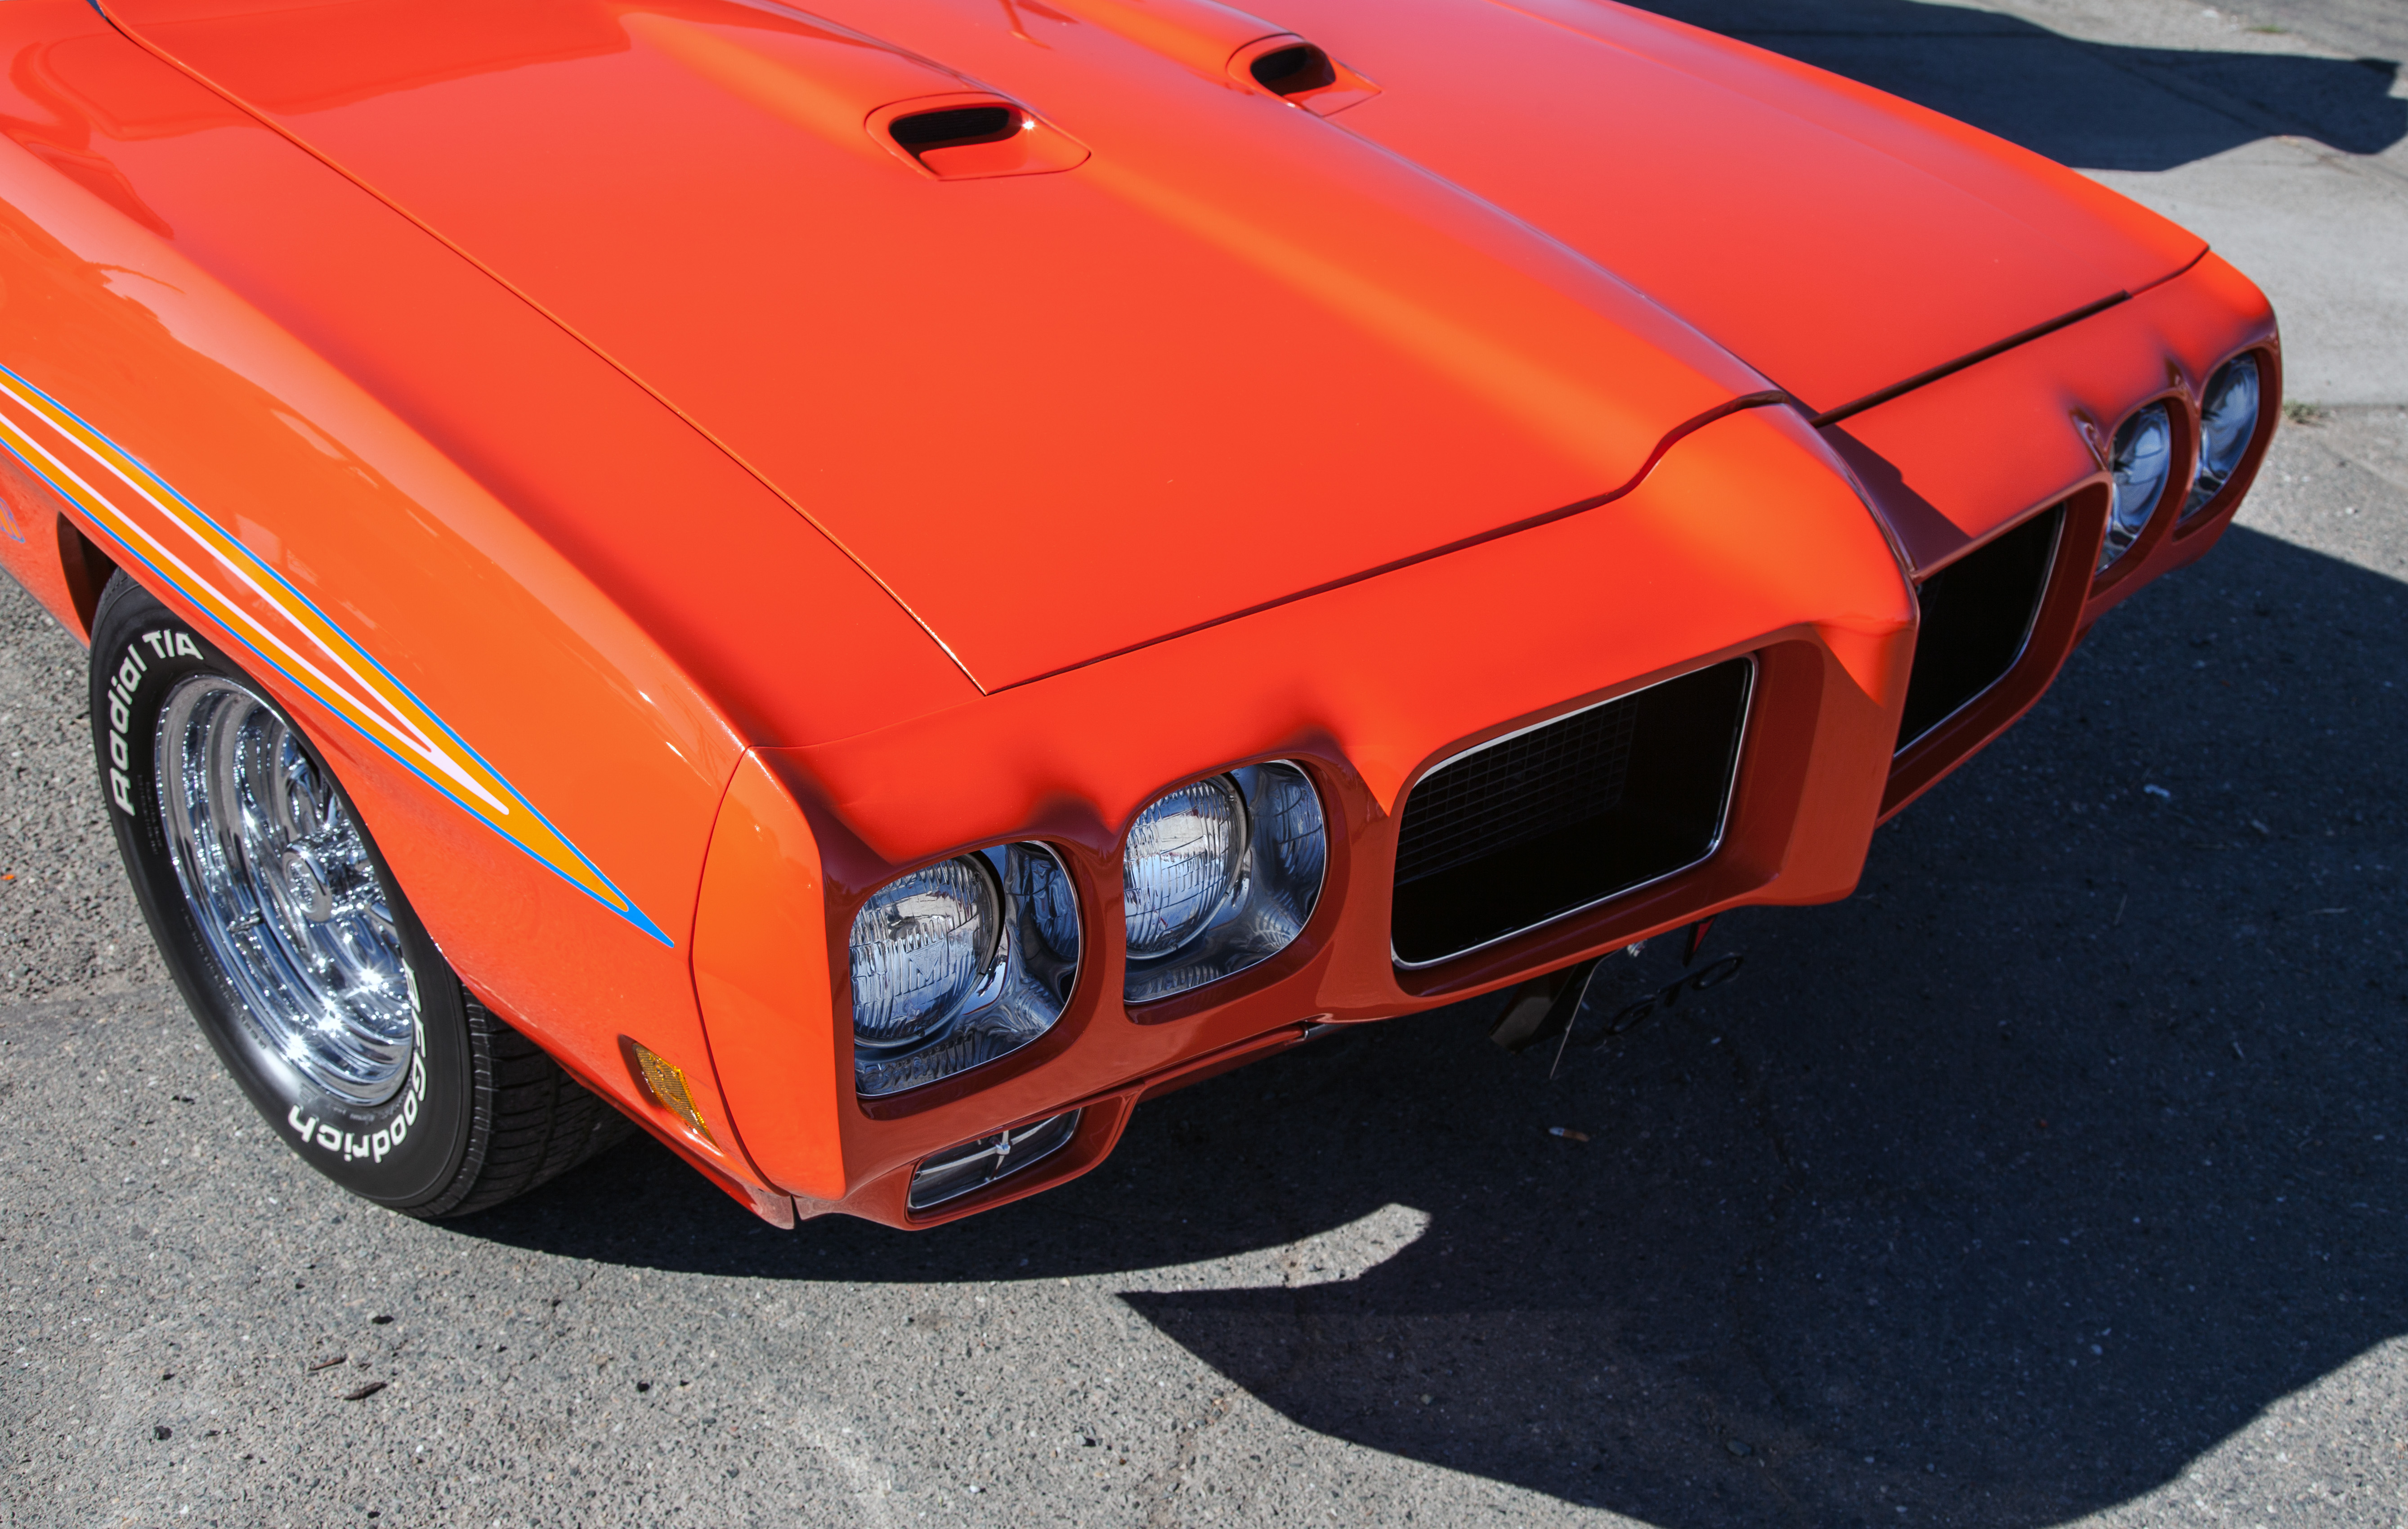
car, orange, vehicle, classic car, sports car, muscle car, race car, convertible, coupe, 1971, pontiac, gto, sacramento, fultonavenue, 5thannualcamcarcruise, antique car, land vehicle, automobile make, automotive exterior, automotive design, performance car, stock car racing